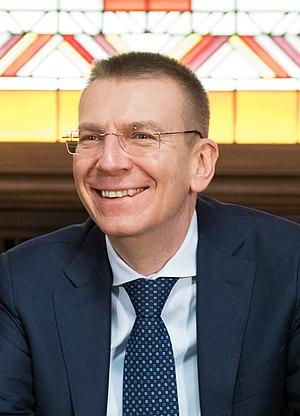
Edgars Rinkēvičs, né le 21 septembre 1973 à Jurmala, est un diplomate et homme politique letton, membre du parti Unité.